Olga Praguer Coelho

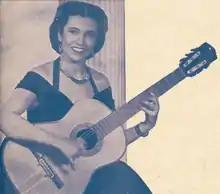
Olga Praguer Coelho

Olga Praguer Coelho (12 August 1909 – 25 February 2008) was a Brazilian folk singer and guitarist. She was one of the famous soprano-guitarists with an ability to sing in different languages.